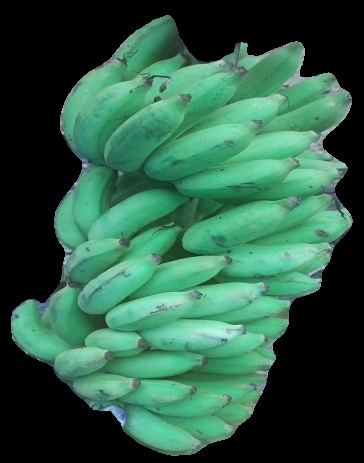
Variety: elakki-bale
Grade: grade2